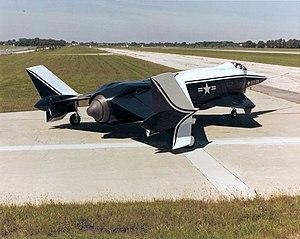
Le Rockwell XFV-12 est un prototype d'avion à décollage et atterrissage vertical conçu par Rockwell International en 1977. Sa conception avait pour objectif de combiner les capacité de vitesse et d'emport du McDonnell Douglas F-4 Phantom II, le tout dans un appareil VTOL pour embarquer sur le Sea Control Ship alors en projet à cette époque. Les capacités de décollages verticales ne furent pas démontrées, et le projet fut abandonné.